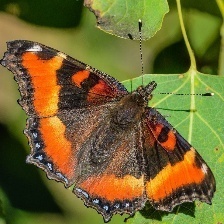
Species: MILBERTS TORTOISESHELL
Butterfly family (ImageNet category): admiral